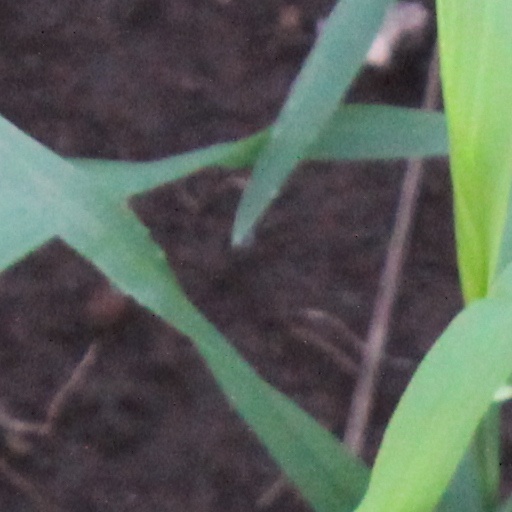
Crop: wheat